Soviet cruiser Marshal Voroshilov

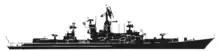
A United States Navy-produced profile drawing of a Kresta II-class cruiser

"Marshal Voroshilov" was the fifth ship of her class of ten Project 1134A Berkut A (NATO reporting name Kresta II-class) cruisers, designed by Vasily Anikeyev during the Cold War. The vessels were designated as Large Anti-Submarine Ships and were initially designed with a primary mission of countering NATO ballistic missile submarines, particularly the United States Navy's fleet of Polaris-equipped submarines. Before construction began, Admiral Sergey Gorshkov, commander-in-chief of the Soviet Navy, changed the role of the ships to that of destroying NATO attack submarines to allow Soviet Yankee-class ballistic missile submarines to reach the central Atlantic and Pacific, from which the latter could launch their comparatively short-ranged missiles against targets in the United States.